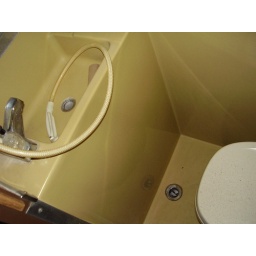
the sink in the bathroom / shower